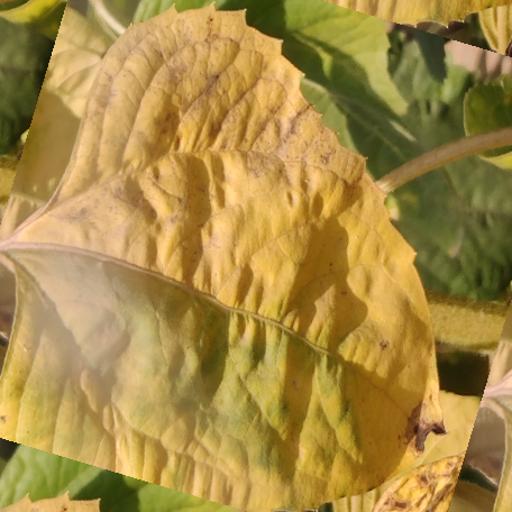
Label: Downy_mildew